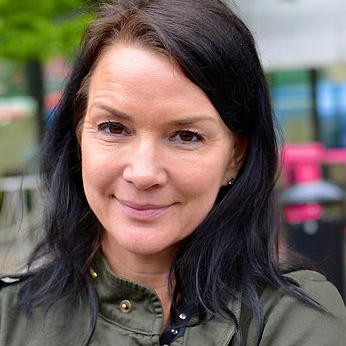
Age: 46